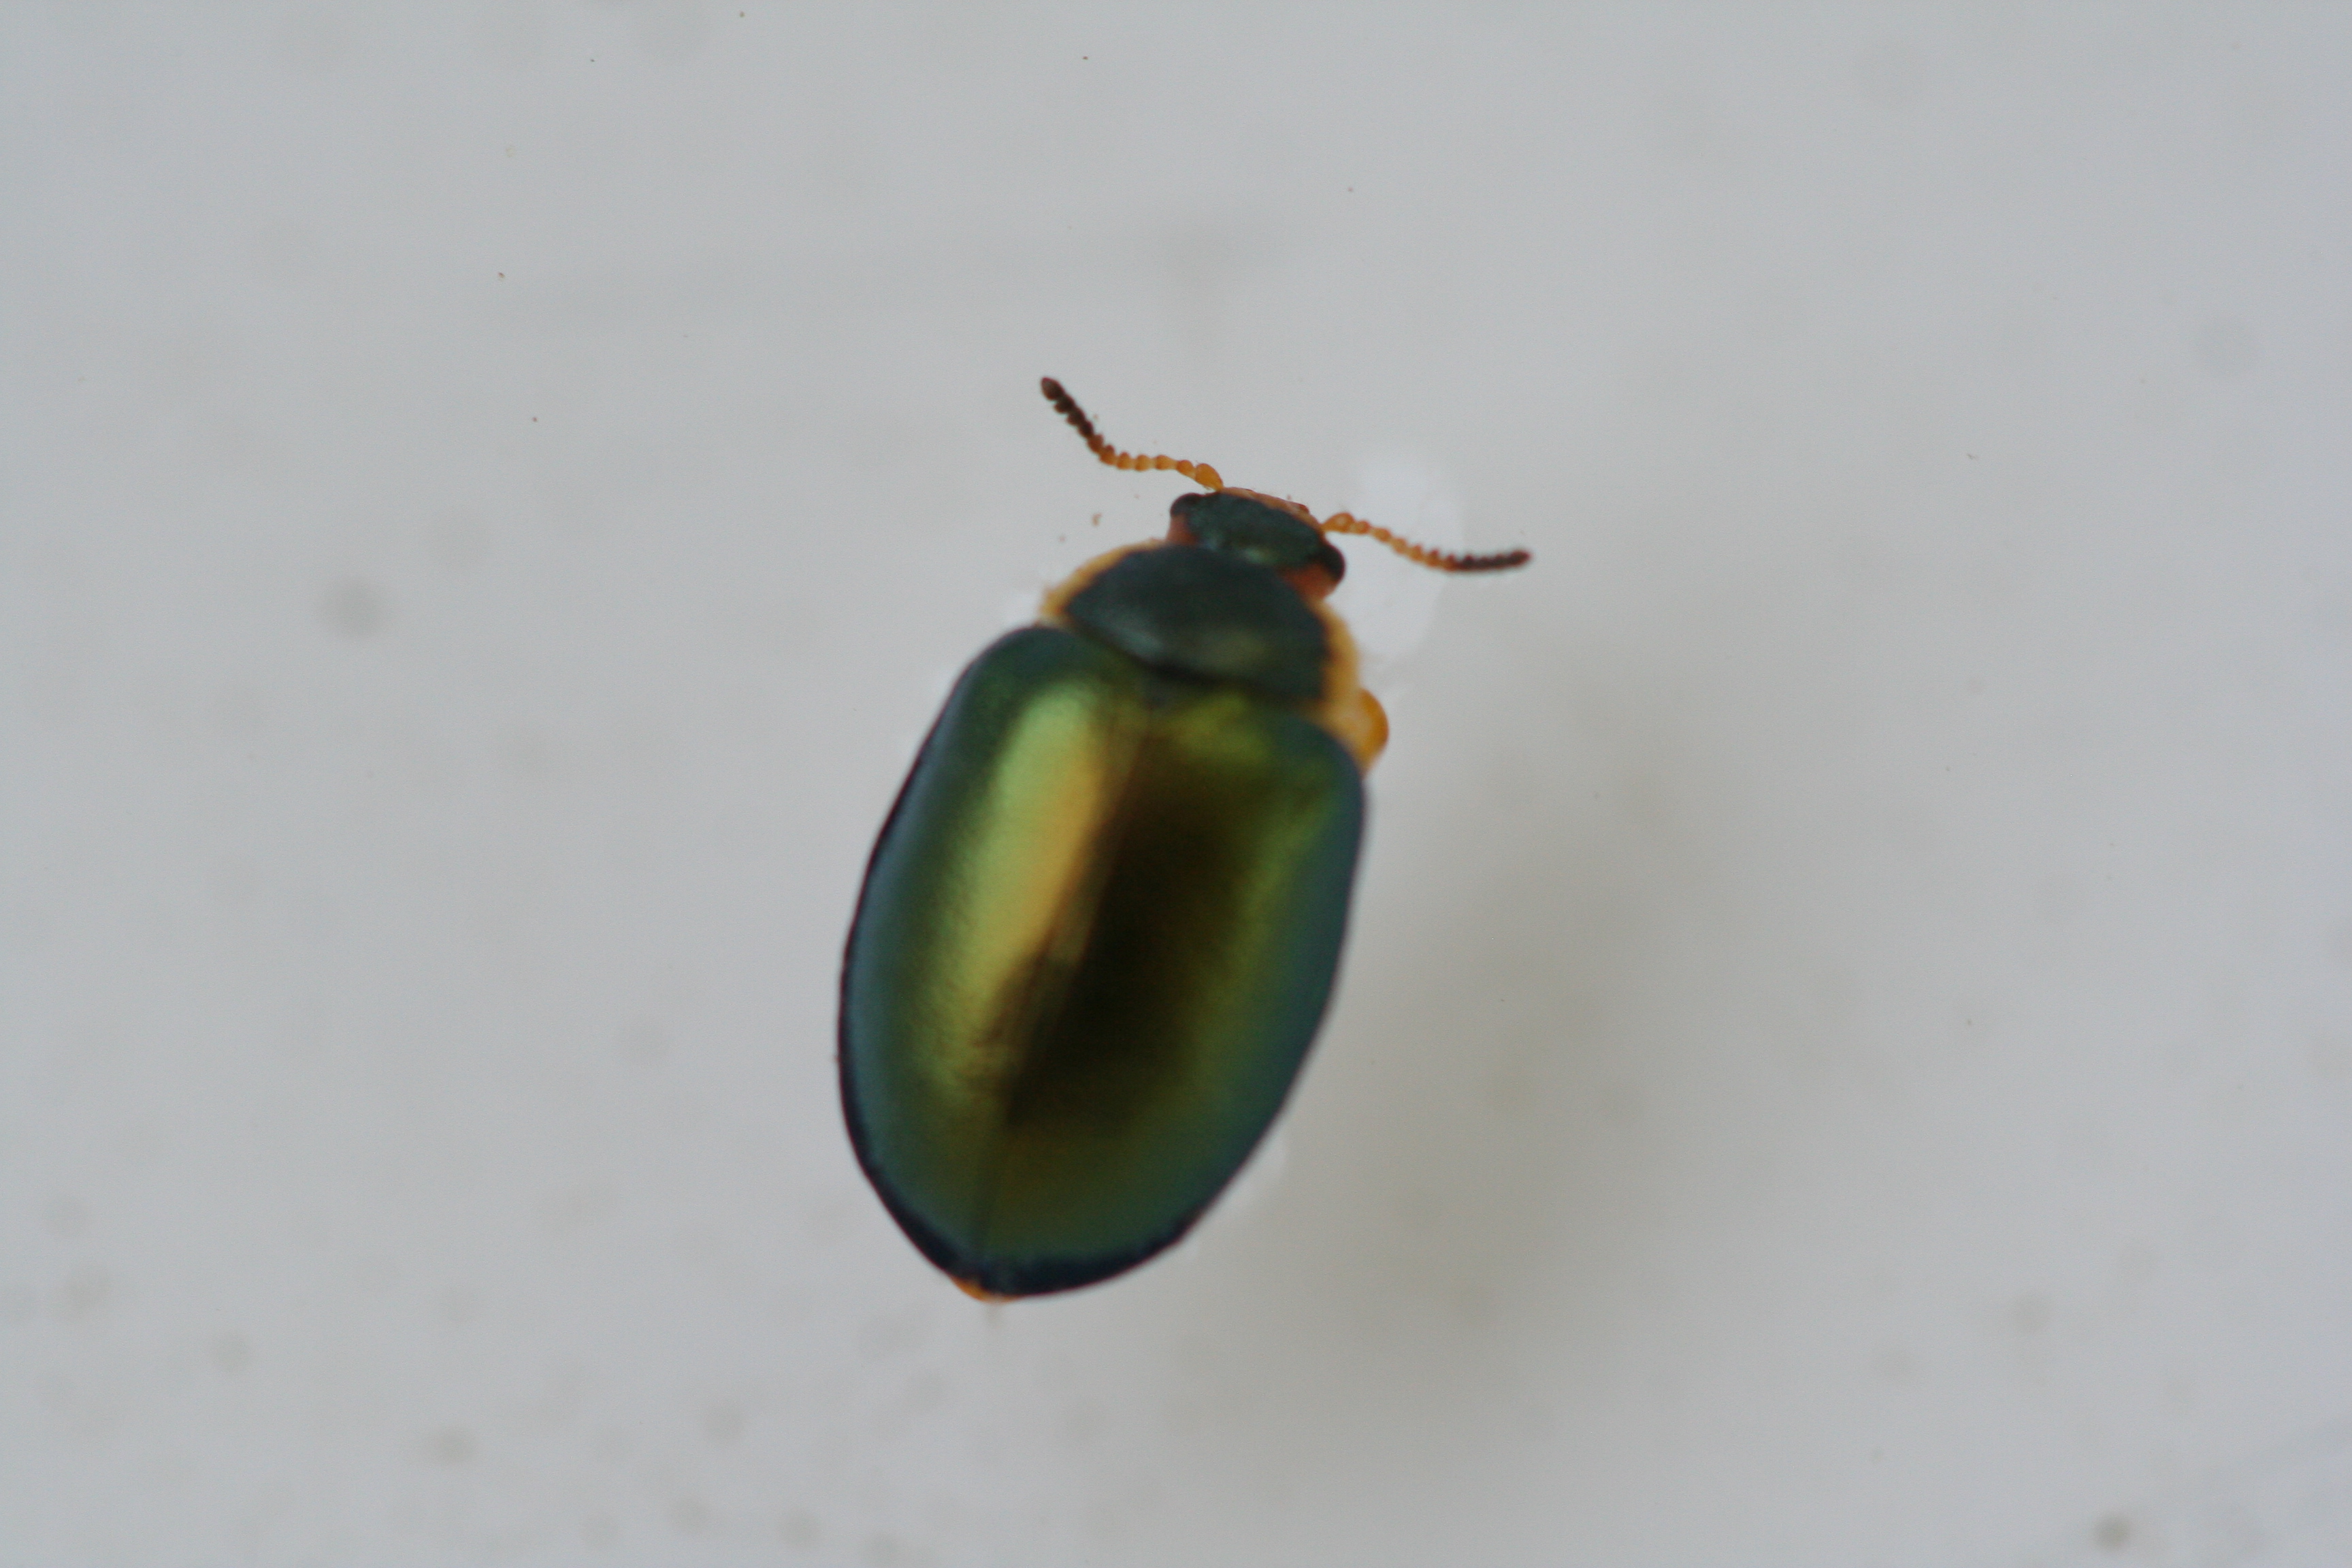
Macroinvertebrate group: bugs_and_beetles